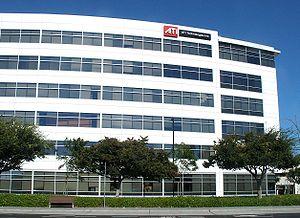
ATI Technologies Inc. était une entreprise canadienne, basée à Markham en Ontario, active dans la production de microprocesseurs pour cartes graphiques et de chipsets pour PC, téléphones portables et consoles de jeux vidéo. Elle est rachetée par AMD en 2006, qui choisit de mettre fin à l'utilisation de la marque ATI pour ses produits au profit de la marque AMD, tout en conservant le logo Radeon.